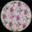
Label: plate